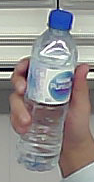
Product: nestle_water